Tansen

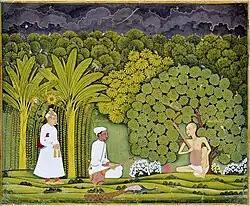
Akbar watching as Tansen receives a lesson from Swami Haridas. Imaginary situation depicted in Mughal miniature painting (Rajasthani style, c. 1750 AD).

The legendary oral versions about Tansen's early life and schooling particularly differ depending on whether the story has origins in Hindu legends (Vaishnavism) or Muslim legends (Sufism). The Hindu bhakti saint, poet and court musician of Raja Man Singh Tomar of Gwalior Swami Haridas was the major influence on Tansen. In Islamic biographies, the Sufi Muslim mystic named Muhammad Ghaus Gwaliori is said to have influenced Tansen. According to Bonnie Wade – a professor of Music specializing in South Asia Studies, Swami Haridas is widely accepted to have been Tansen's teacher, and it is clear that Tansen connected with Muhammad Ghaus as well, but the evidence suggests that Tansen is less affiliated with either religion, more with music.